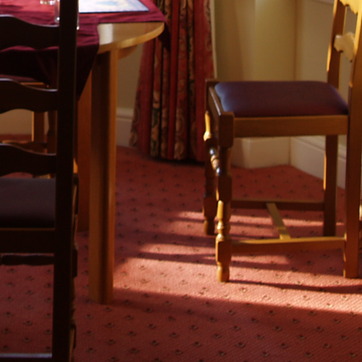
Material: carpet